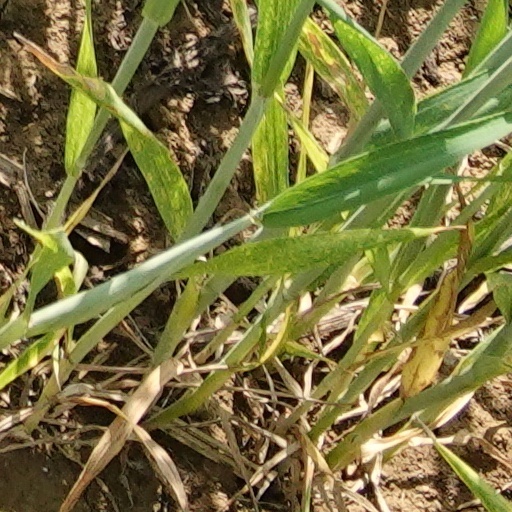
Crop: wheat